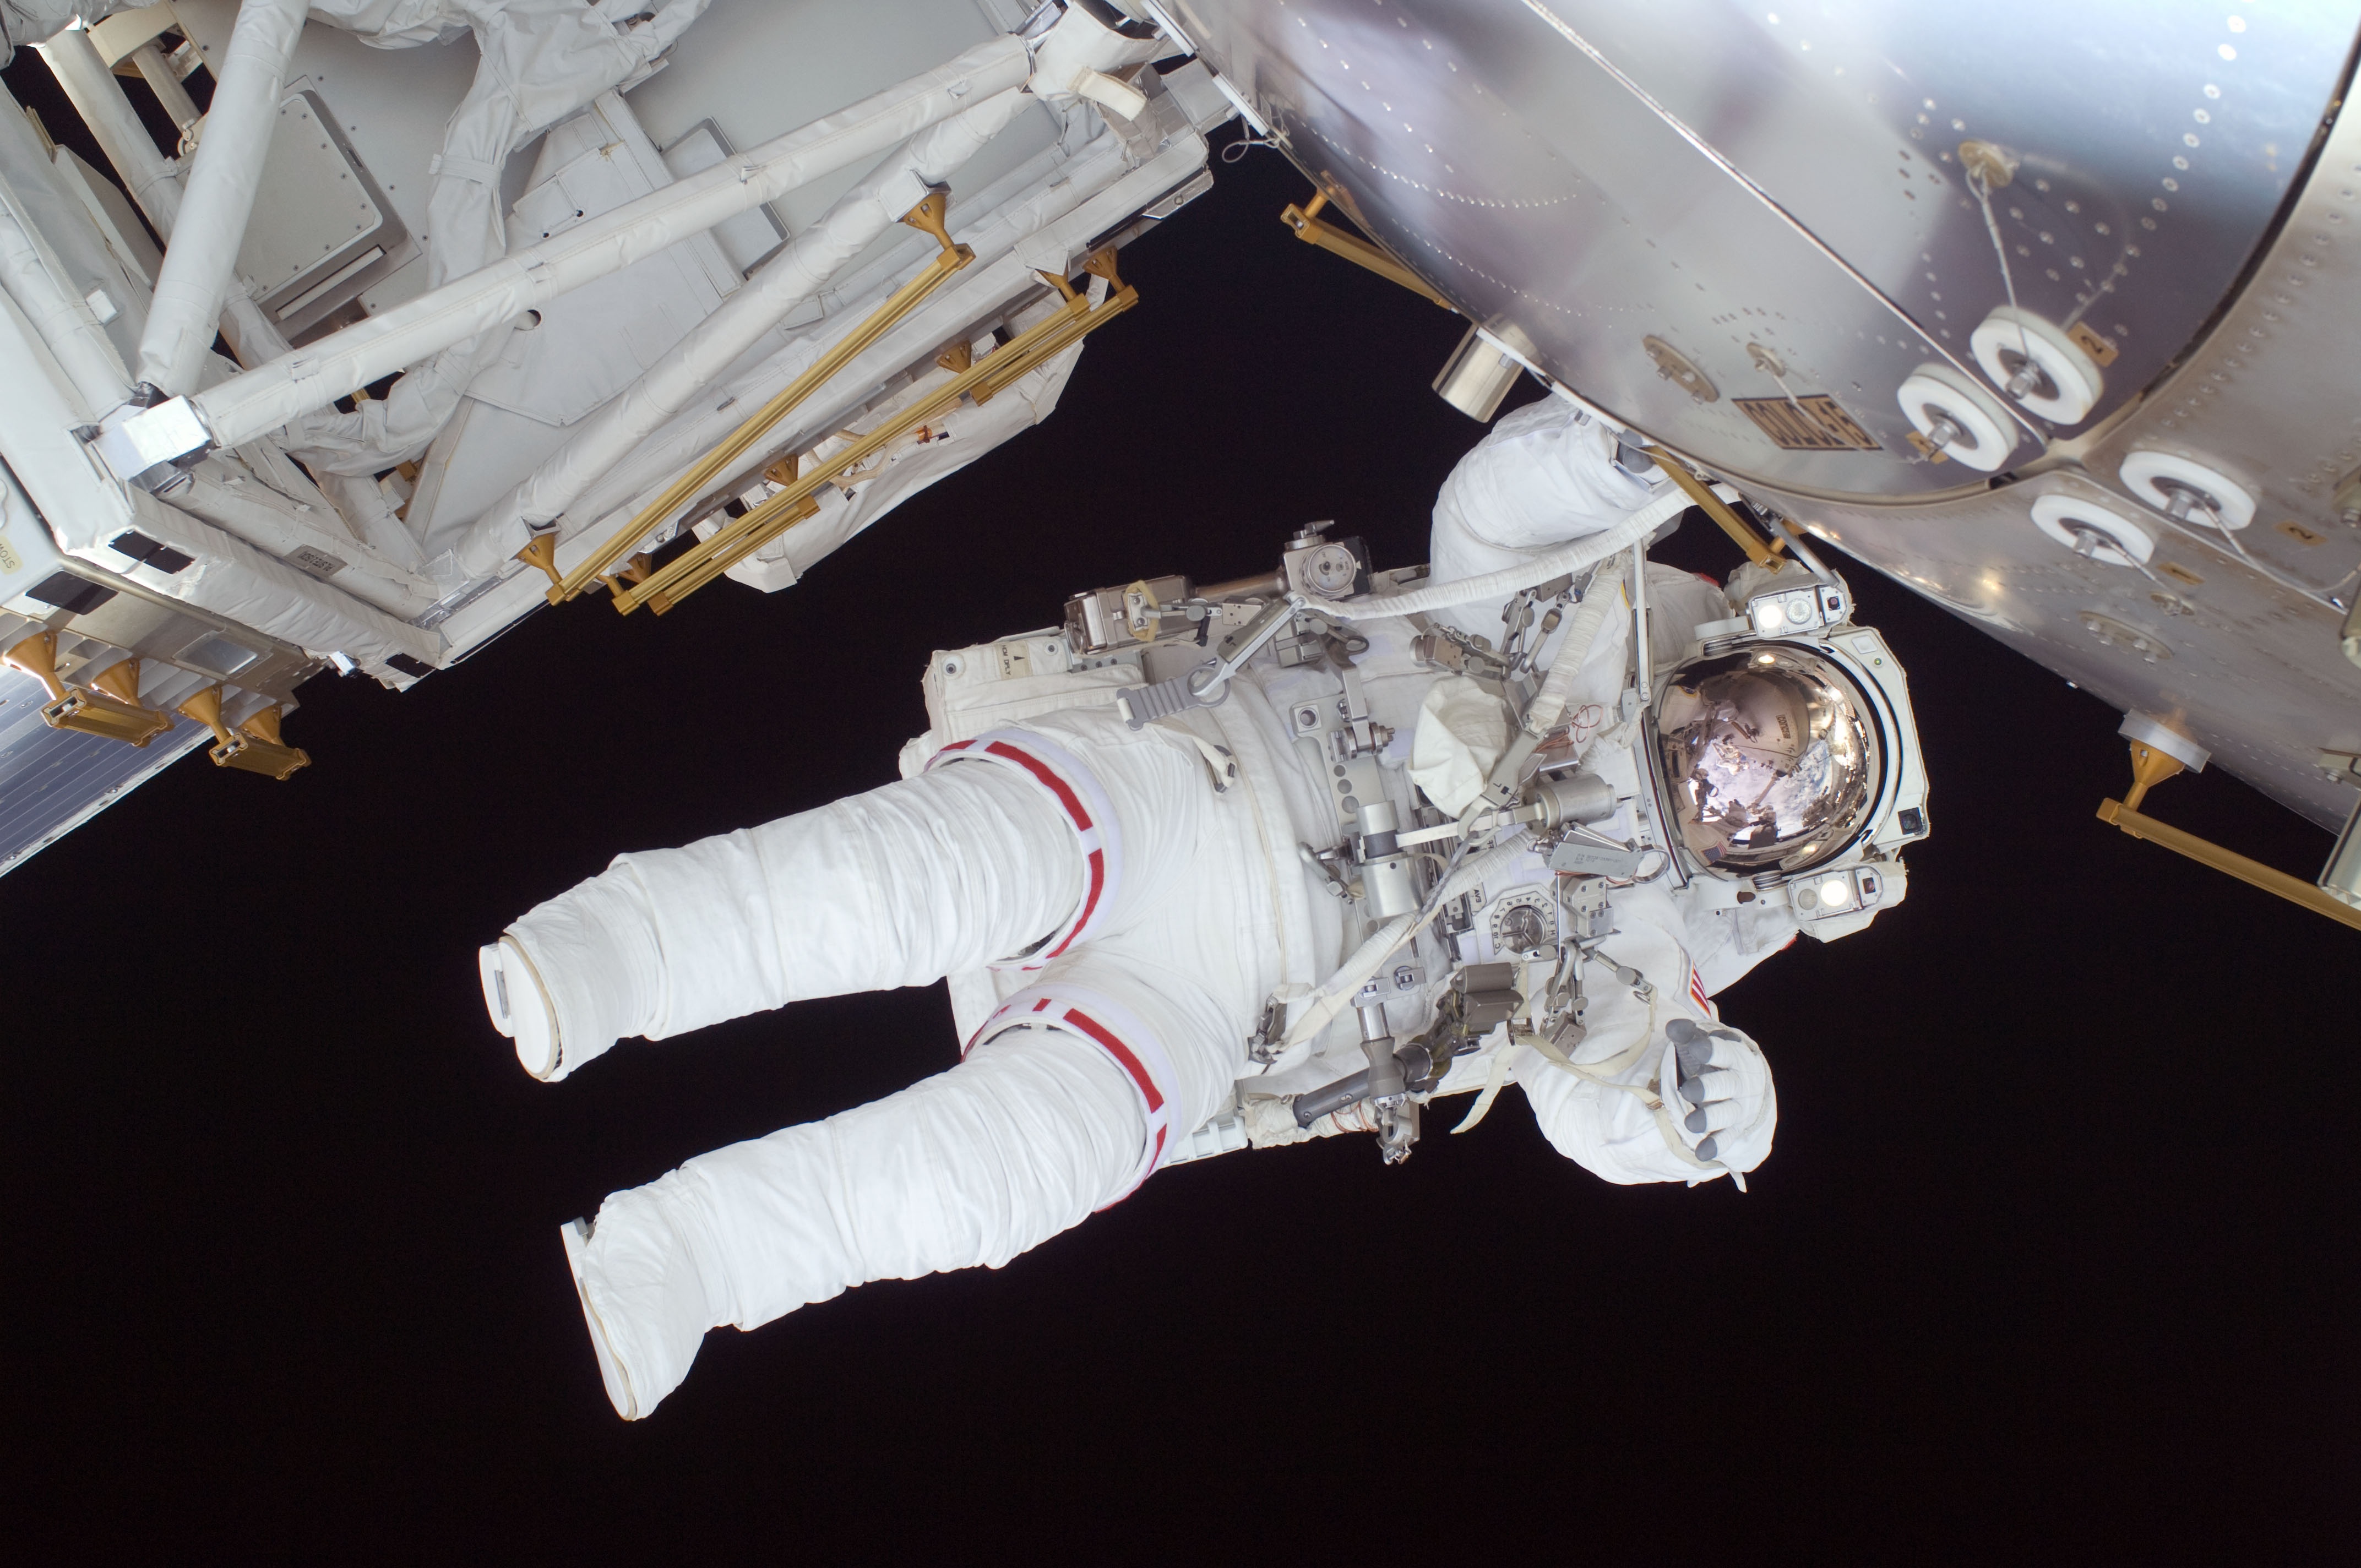
suit, wing, vehicle, aviation, floating, astronaut, tools, engine, discovery, job, maintenance, pack, space shuttle, spacewalk, tether, extravehicular activity, aerospace engineering, aircraft engine